Peter Watson (cyclist)

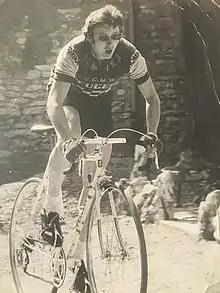

Watson won the King of the Mountains in the 1973 Tour of Britain and recorded 19 career victories from 1968-1982.